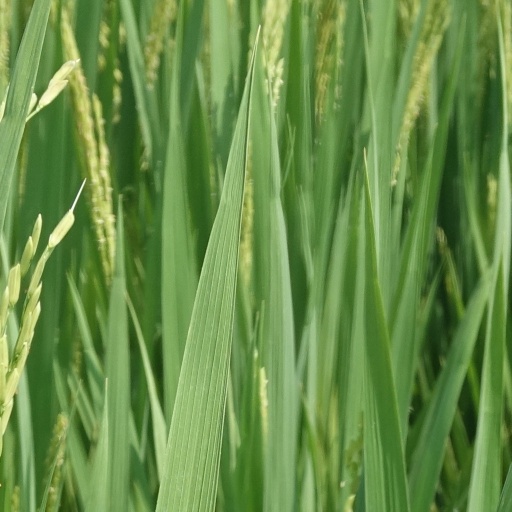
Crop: rice